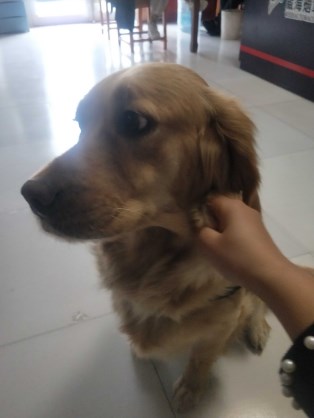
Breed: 5355-n000126-golden_retriever